55th Space Weather Squadron

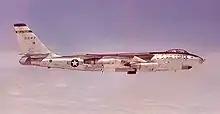
Squadron WB-47E

The following year, the squadron upgraded to Boeing WB-50 Superfortresses. It tested WB-50 aircraft flying long-duration missions over 24 hours in length and trained crews for other weather squadrons. The same year, it was renamed the 55th Weather Reconnaissance Squadron. The 55th provided weather data for transoceanic fighter deployments, photographic reconnaissance for testing experimental Corona reconnaissance satellite imagery, and surveillance for space flight recoveries. In 1957 it added its first jet aircraft, the Boeing WB-47 Stratojet, to its inventory. The squadron added the northwestern Atlantic Ocean to its area of responsibility in the late 1950s. It tracked Hurricanes Dot and Donna in 1959 and 1960. From July 1958 it operated detachments in Alaska, Hawaii and Washington. These detachments were equipped and manned from resources of the 57th and 58th Weather Reconnaissance Squadrons, which were inactivated to free up funds for the Air Force's intercontinental ballistic missile program. It continued operations from these locations until it was inactivated in July 1961.